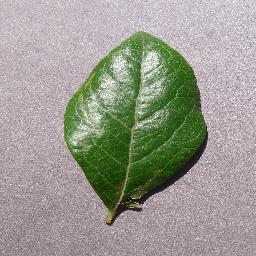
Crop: blueberry
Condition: healthy